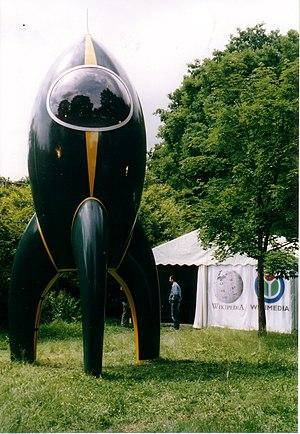
Le rétrofuturisme est une tendance dans les arts créatifs montrant l'influence des représentations de l'avenir produites jusque dans les années 1970 et 1980.